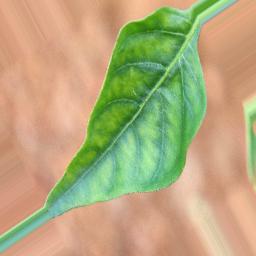
Label: healthy